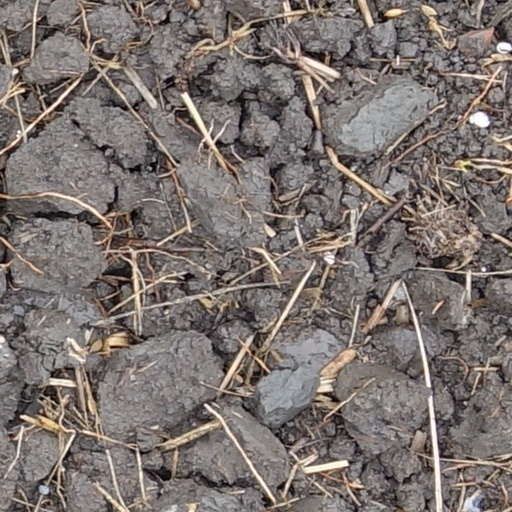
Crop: wheat